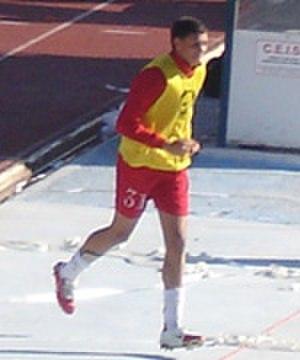
Le Mouloudia Club Oranais, plus couramment abrégé en Mouloudia d'Oran ou simplement MC Oran, est un club de football algérien fondé officiellement le 14 mai 1946 à Oran. Il évolue dans le stade Ahmed-Zabana d'une capacité d'environ 40 000 places.